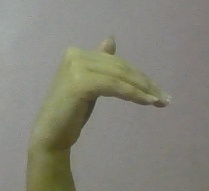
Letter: khaa